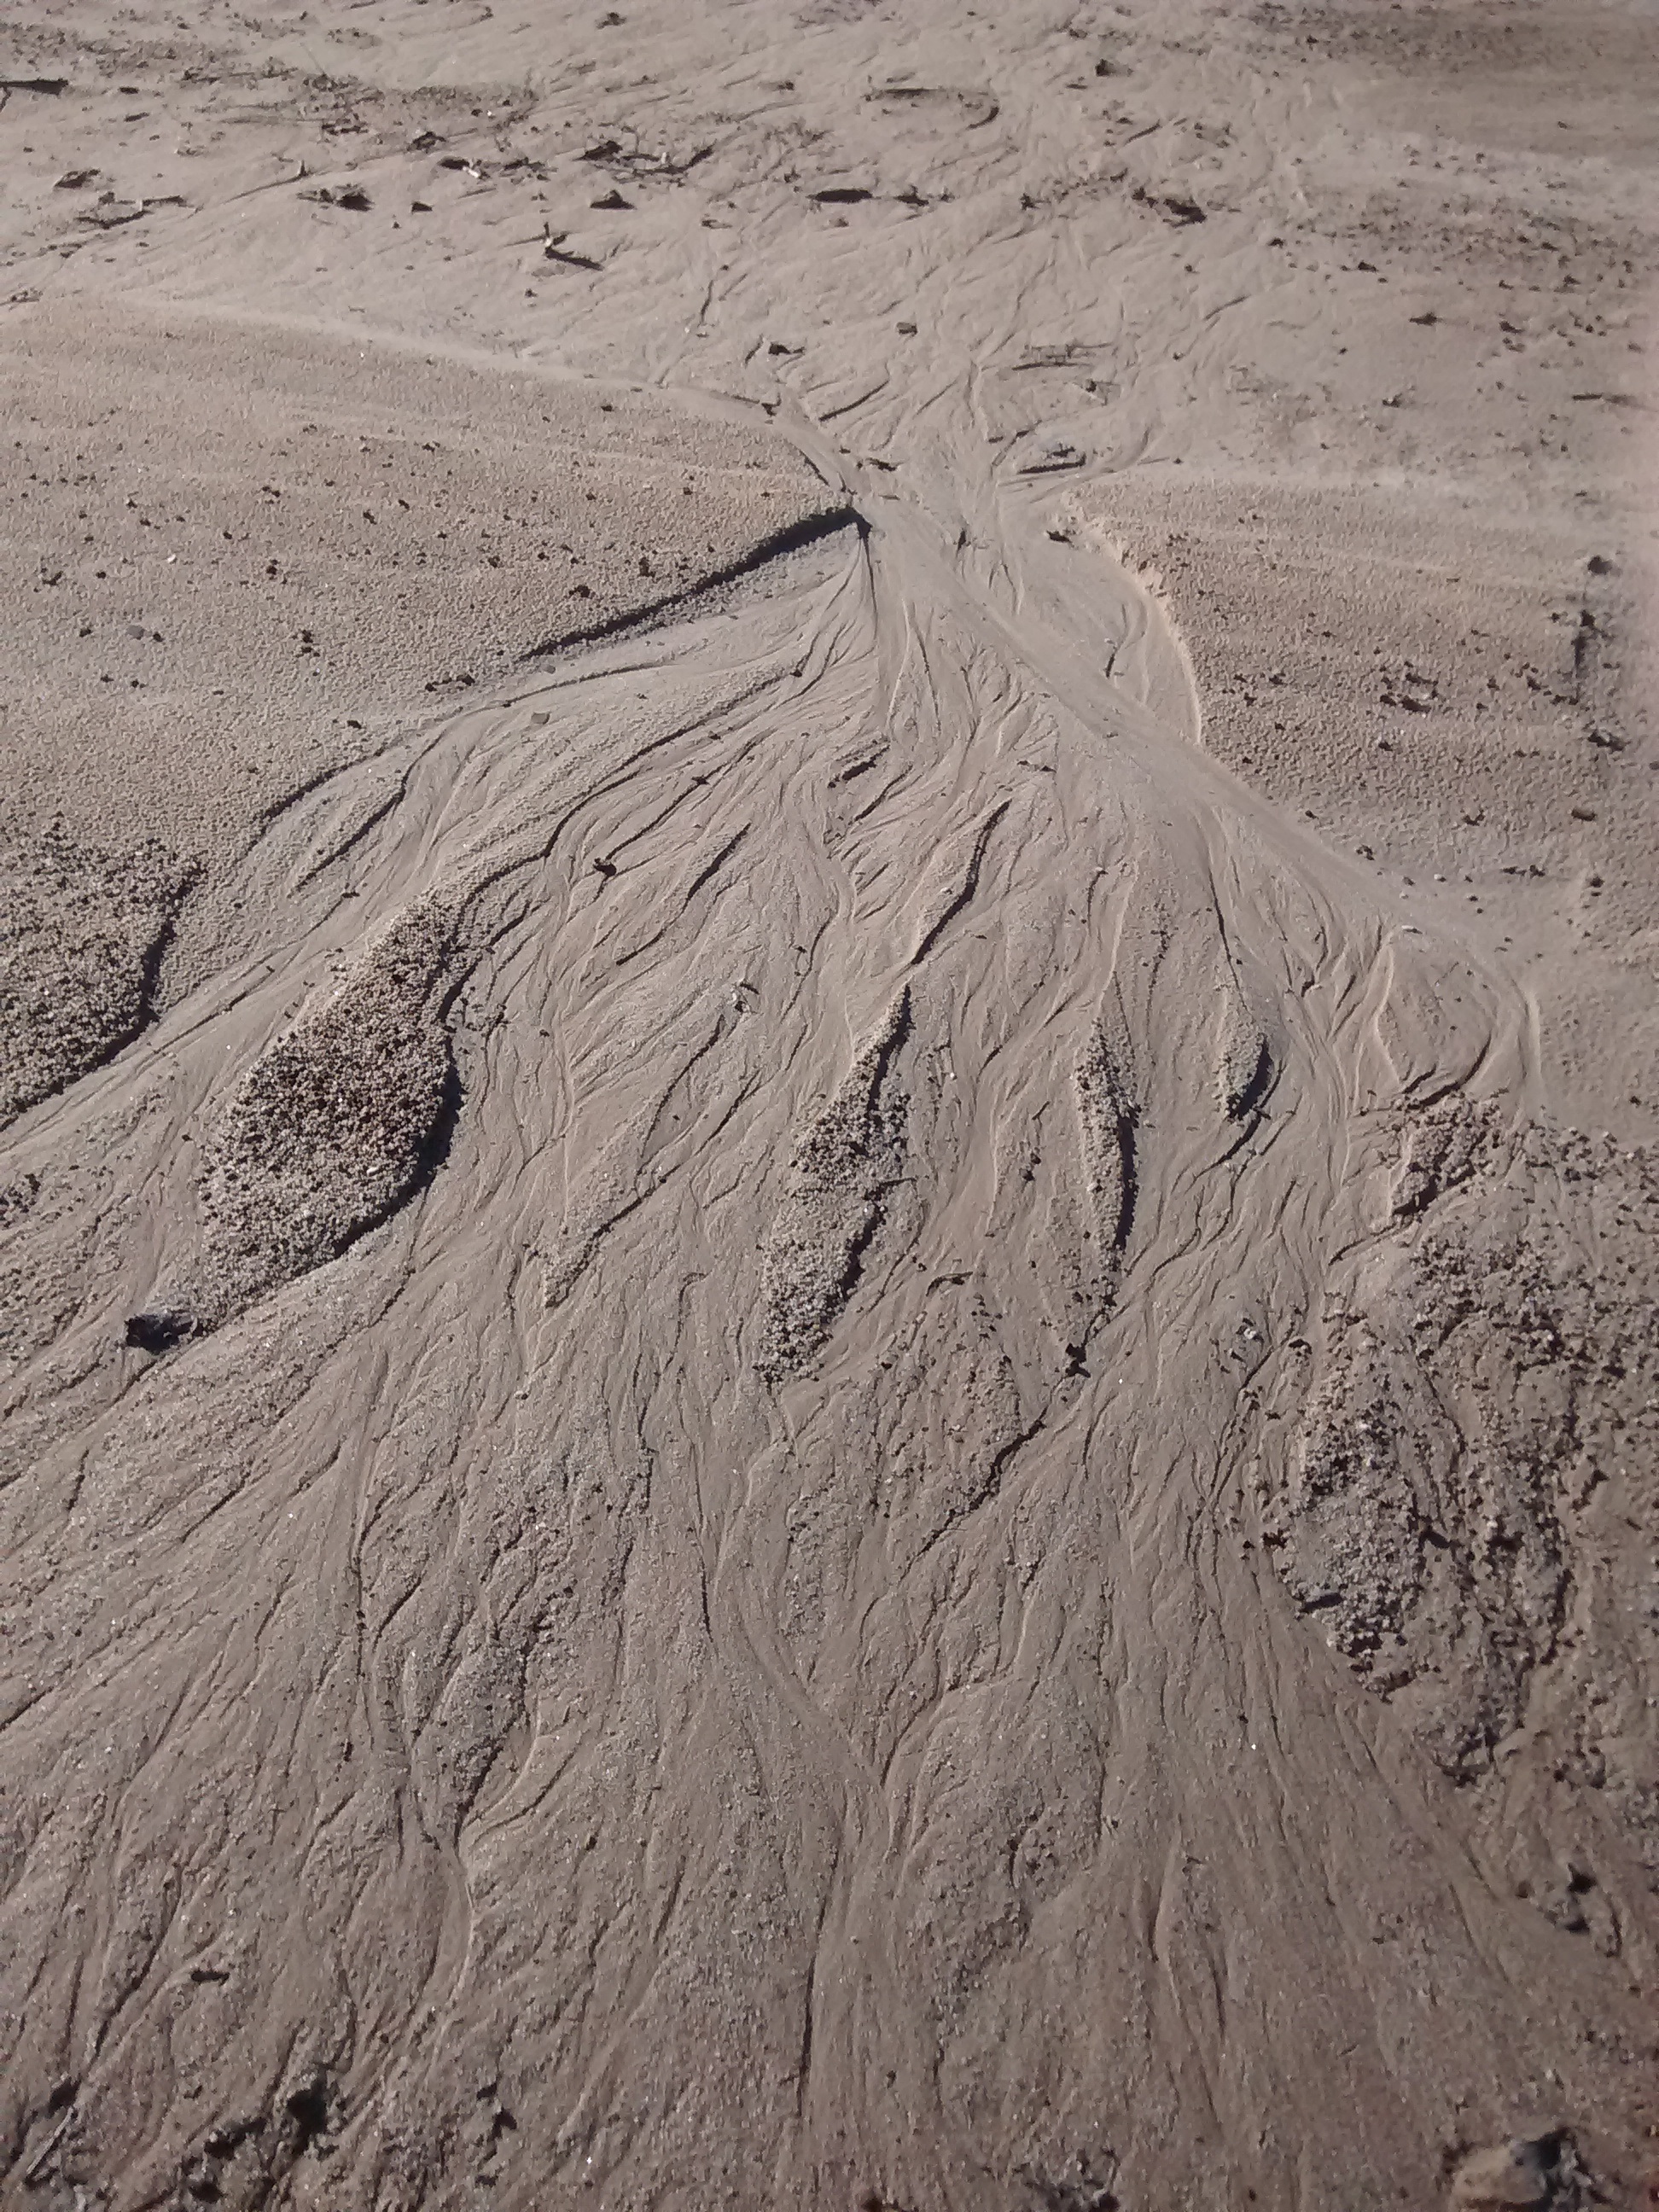
beach, nature, sand, rock, wave, summer, mud, soil, material, outdoors, geology, badlands, beach sand, mudflat, natural environment, geological phenomenon